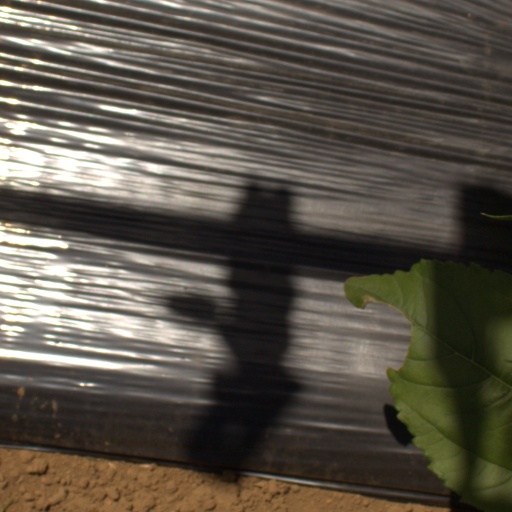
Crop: Jerusalem artichoke